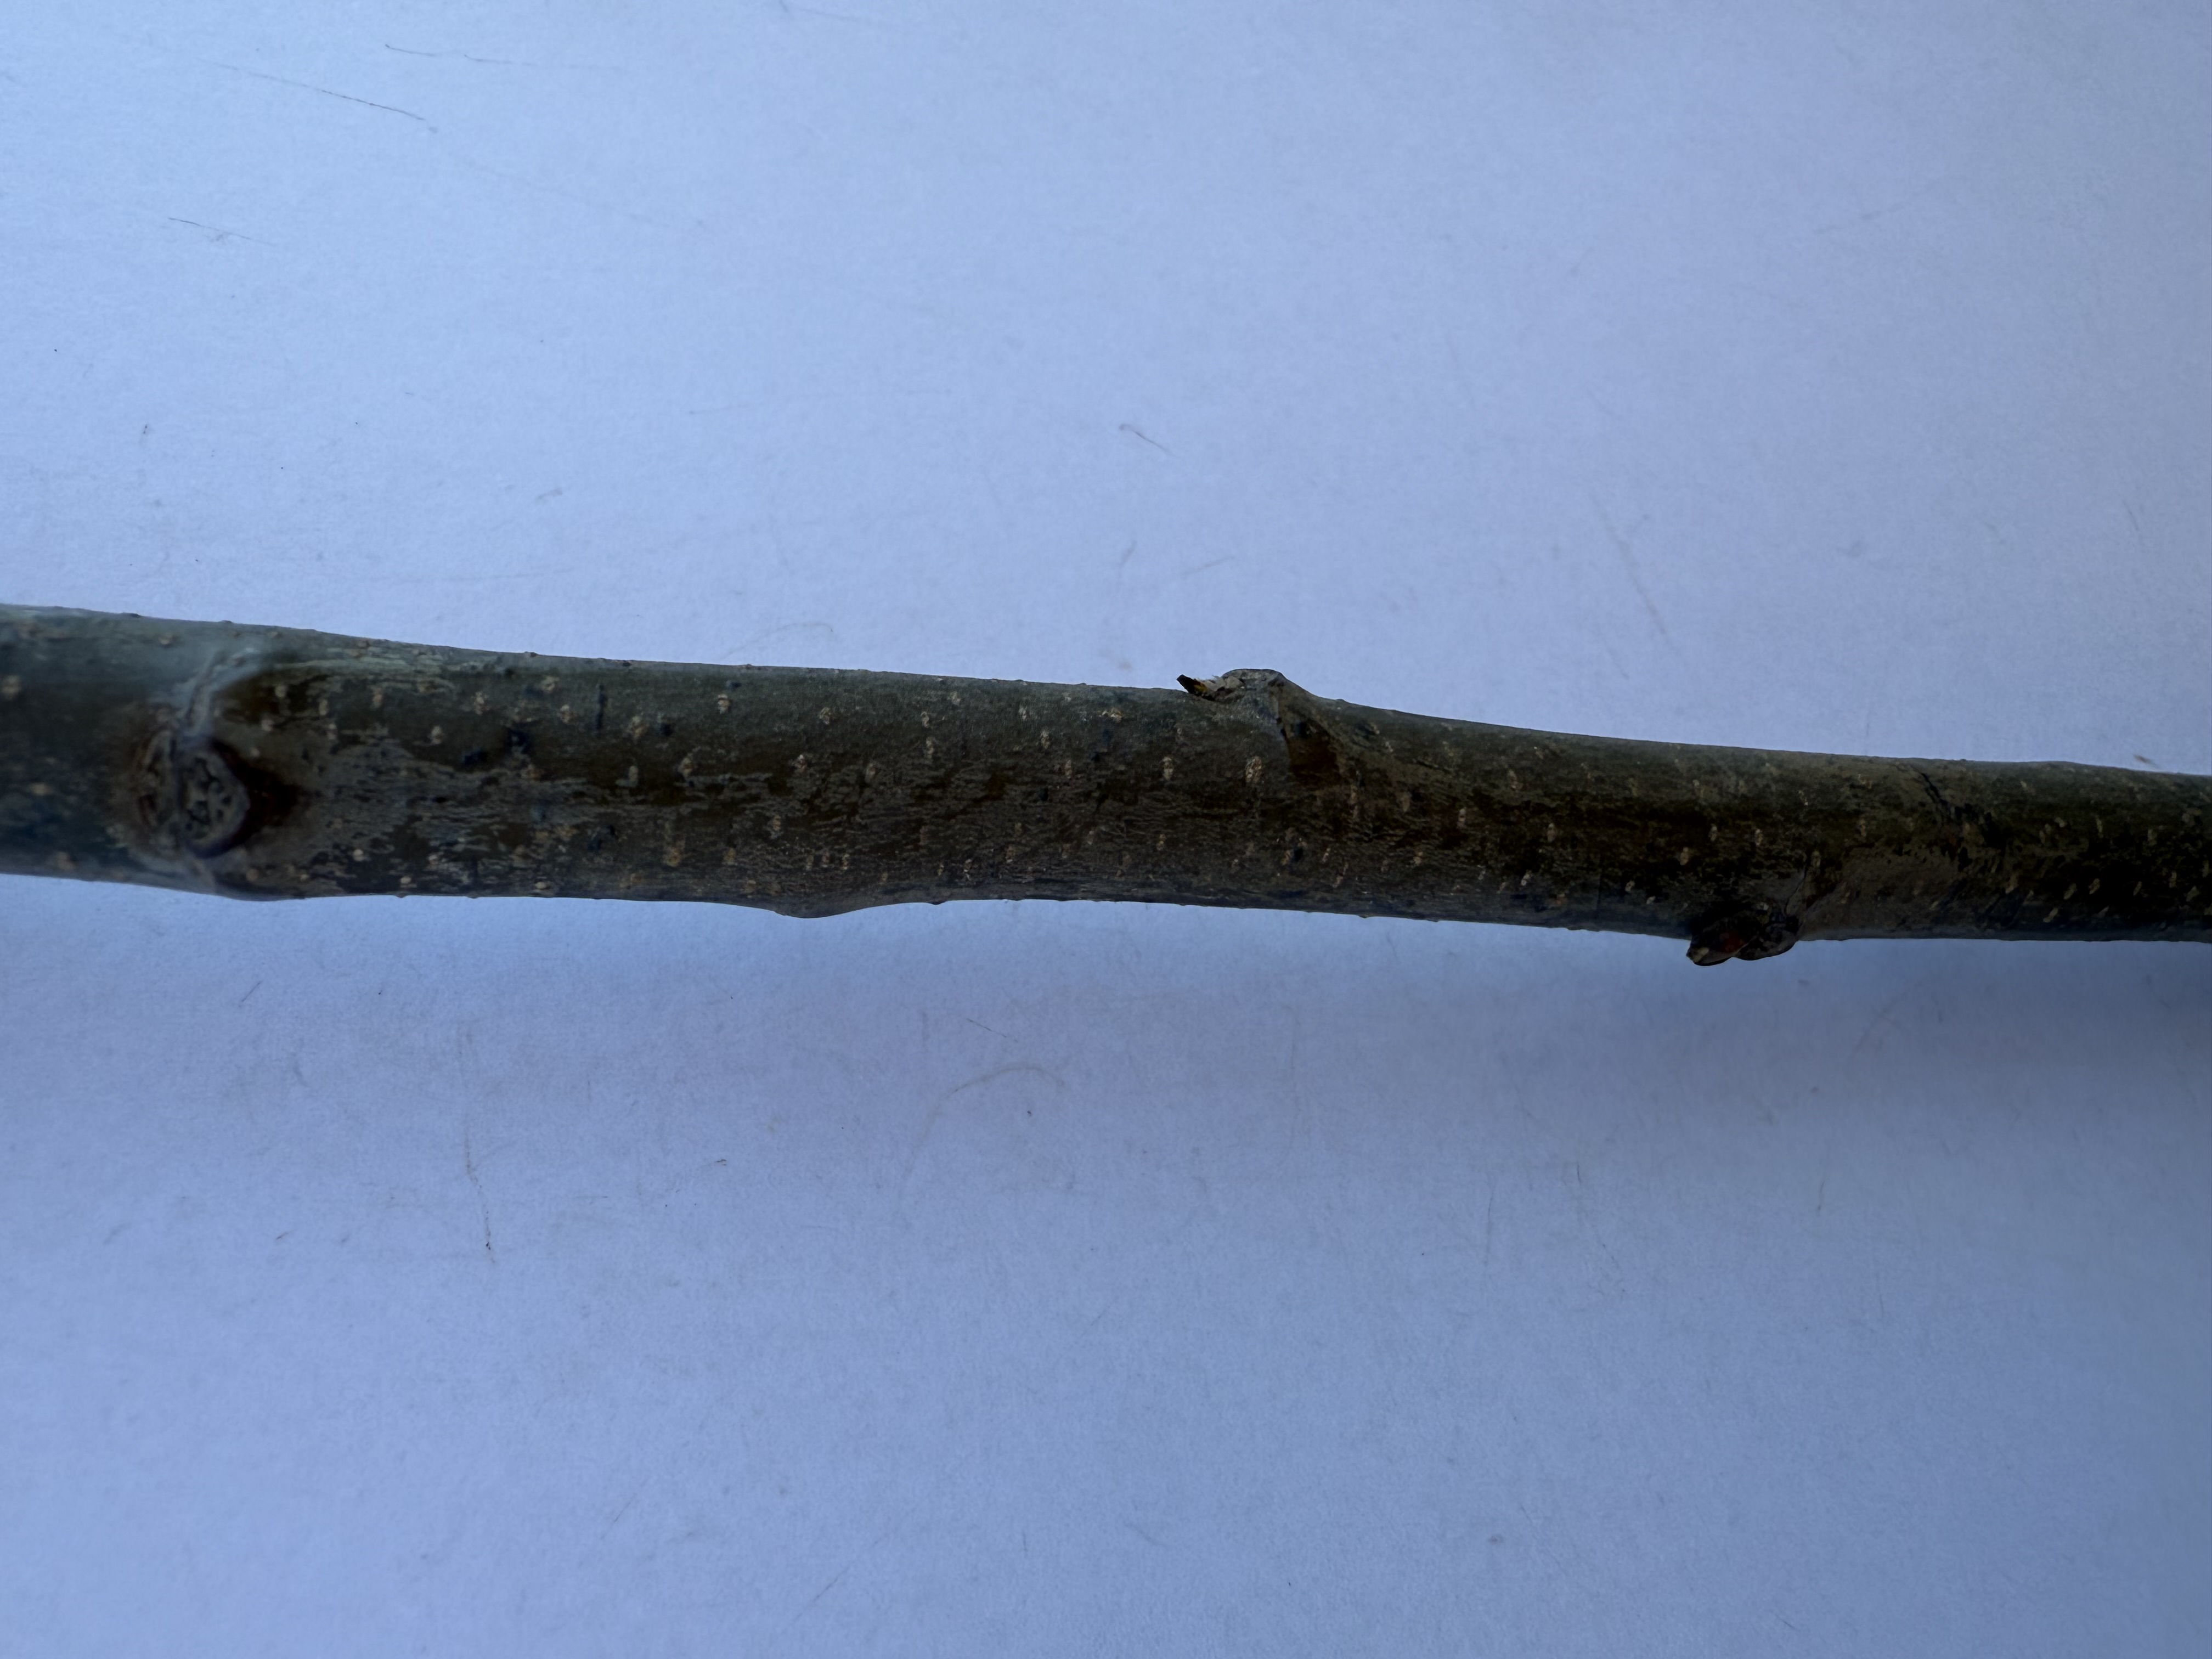
Variety: Chestnut